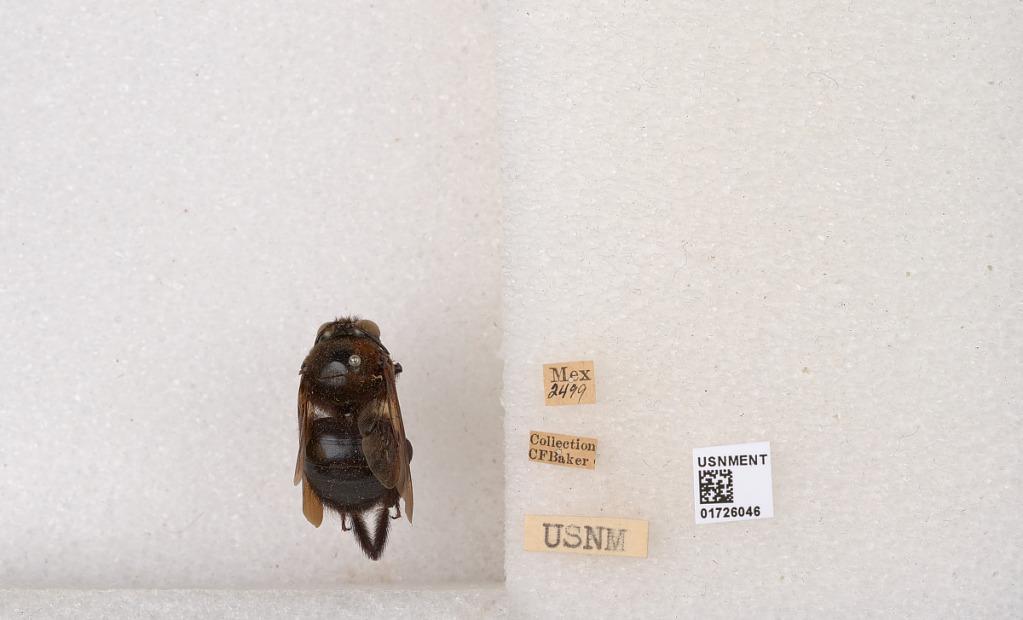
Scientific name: Xylocopa (Notoxylocopa) guatemalensis Cockerell
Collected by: C. Baker
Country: Mexico